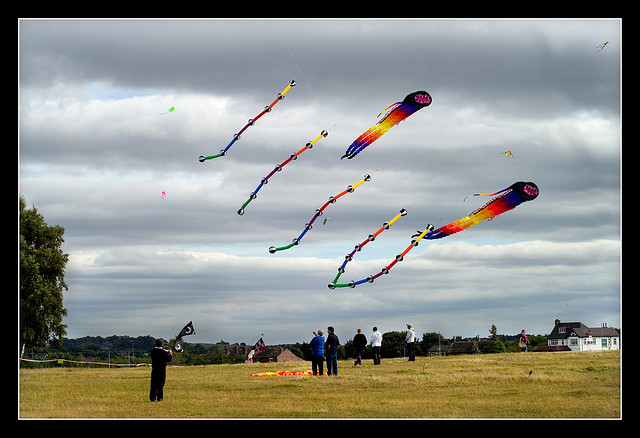
user: Given an image and a question. Answer the question in a short answer. Question: What are those flying object made of? Short Answer:
assistant: silk